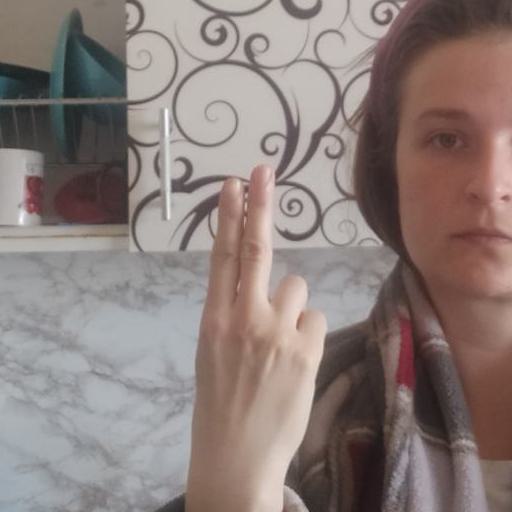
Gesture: two_up_inverted